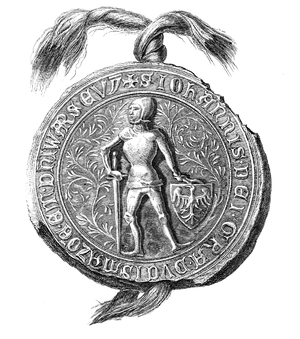
Janusz Iᵉʳ l'Aîné ou de Varsovie en polonais: Starszy & warszawski issu de la dynastie de Piasts, il est un des ducs de Mazovie à partir de 1373 après la division du duché entre les fils de Siemovit III. Il est connu dans l'historiographie sous le nom de « Janusz Iᵉʳ l'Aîné »; il règne sur Ciechanów, Czersk et Varsovie.